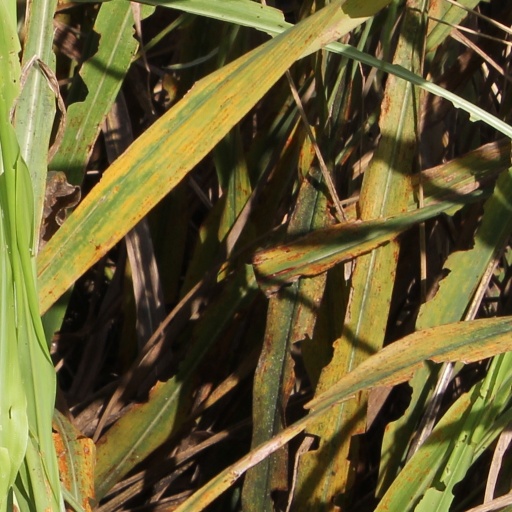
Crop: sorghum